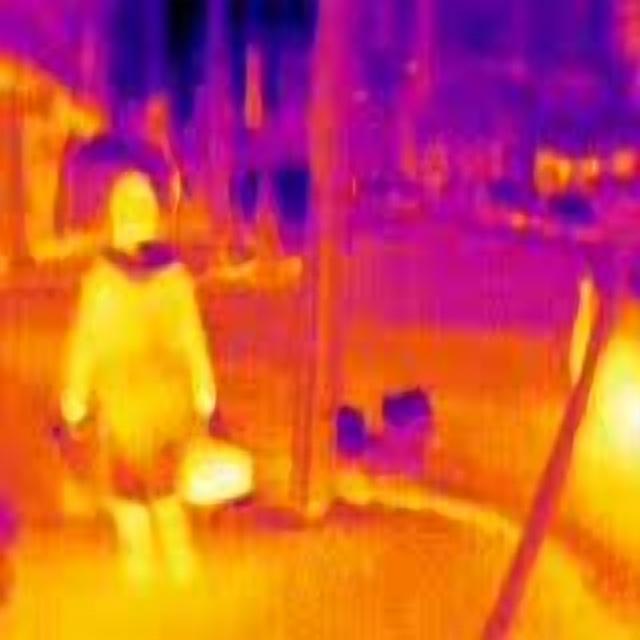
Detected objects:
label: person